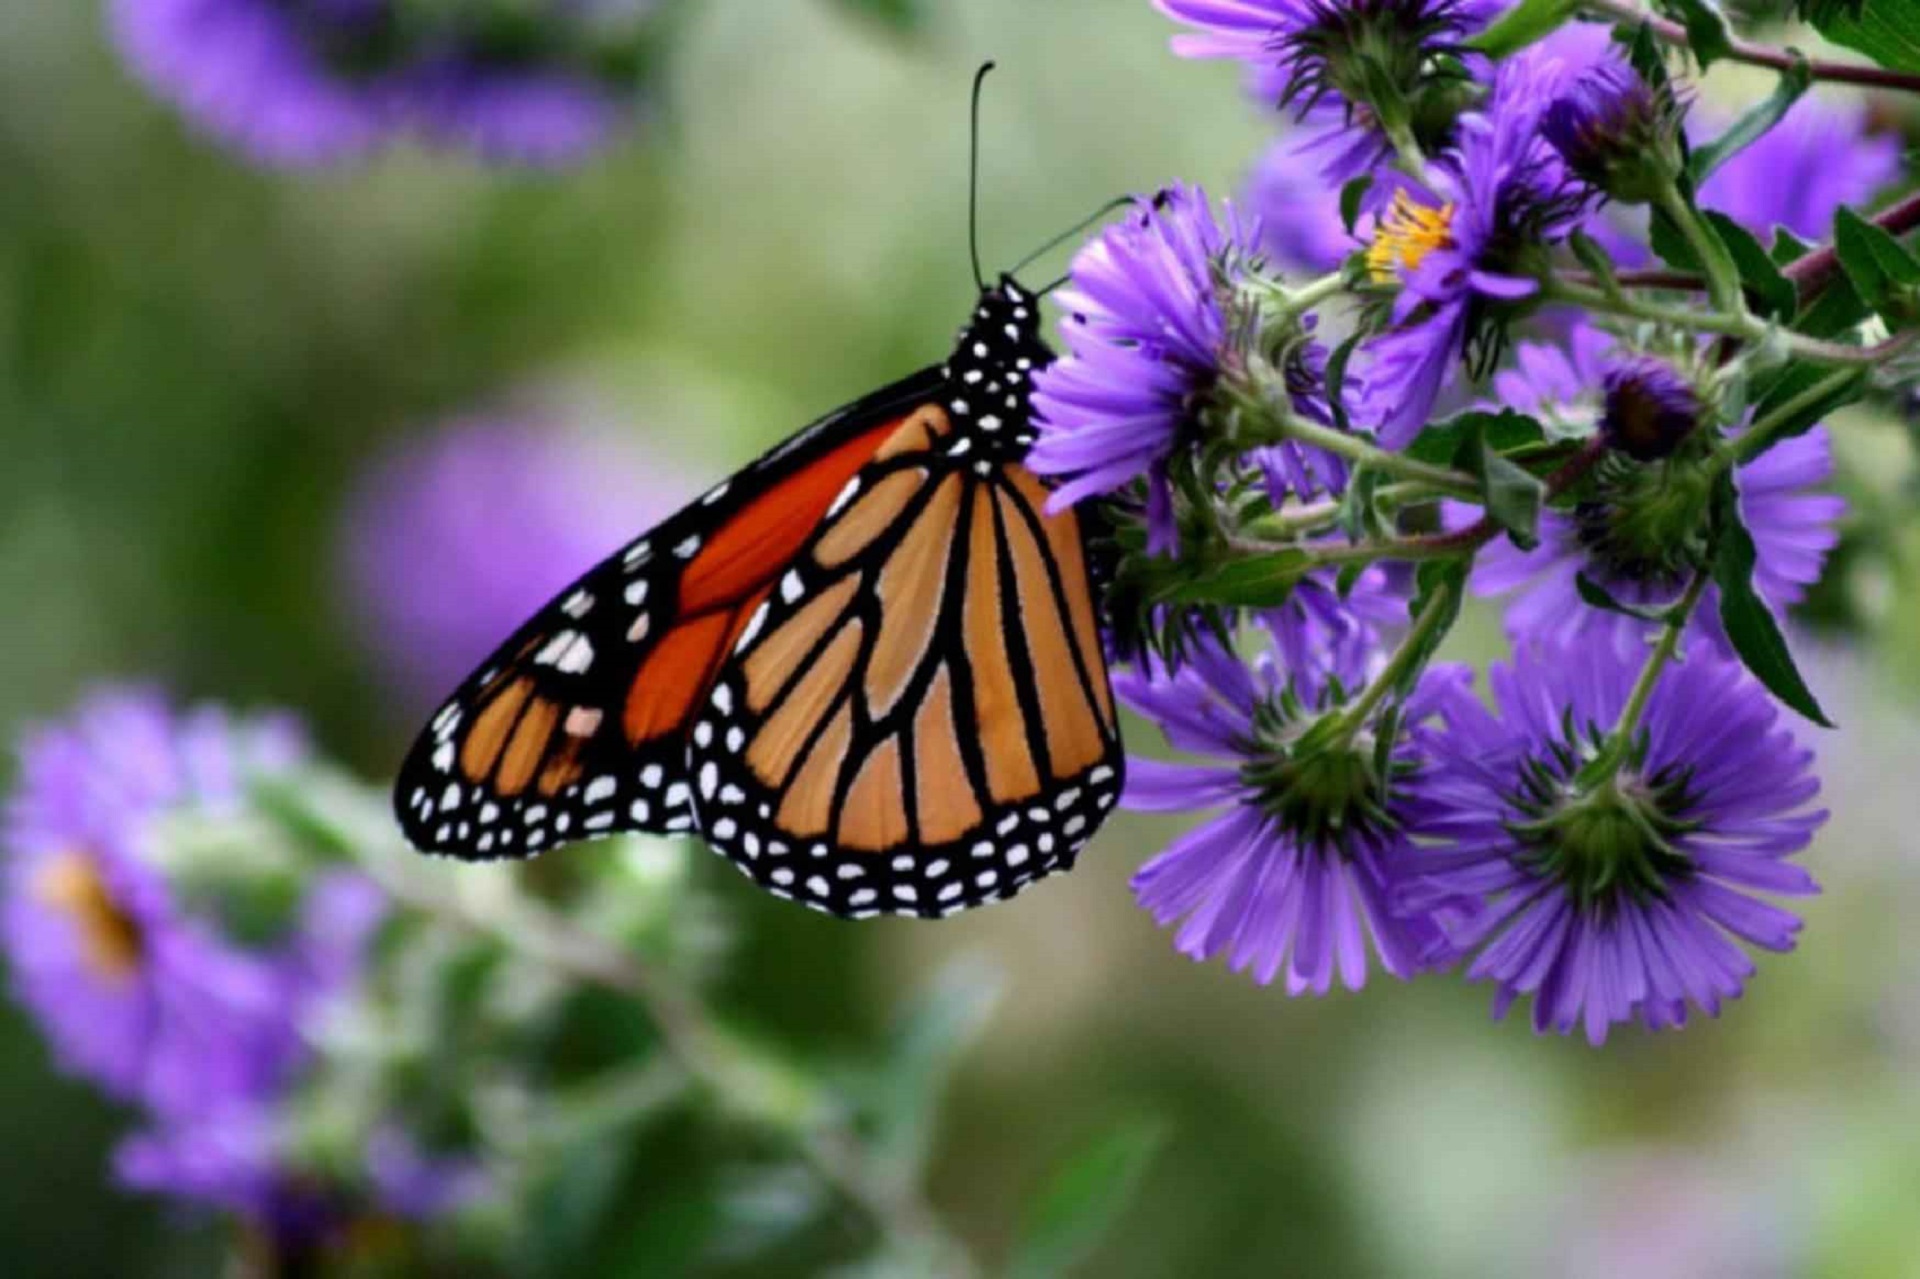
nature, blossom, plant, flower, purple, bloom, insect, macro, blue, butterfly, colorful, flora, fauna, invertebrate, monarch butterfly, wings, nectar, pieridae, macro photography, arthropod, pollinator, annual plant, moths and butterflies, lycaenid, colias